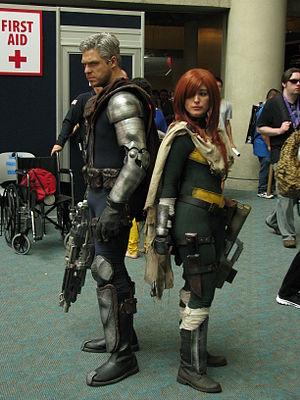
Nathan Summers, alias Cable est un super-héros évoluant dans l'univers Marvel de la maison d'édition Marvel Comics. Créé par le scénariste Chris Claremont, le personnage de fiction apparaît pour la première fois dans le comic book Uncanny X-Men #201 en janvier 1986.
Hope Summers est un personnage de fiction, super-héroïne mutante appartenant à l'univers de Marvel Comics. Créé par Mike Carey et Chris Bachalo, elle est apparue pour la première fois dans le comic book X-Men #205 en novembre 2007. Elle est la première mutante née après les événements de House of M et Decimation.